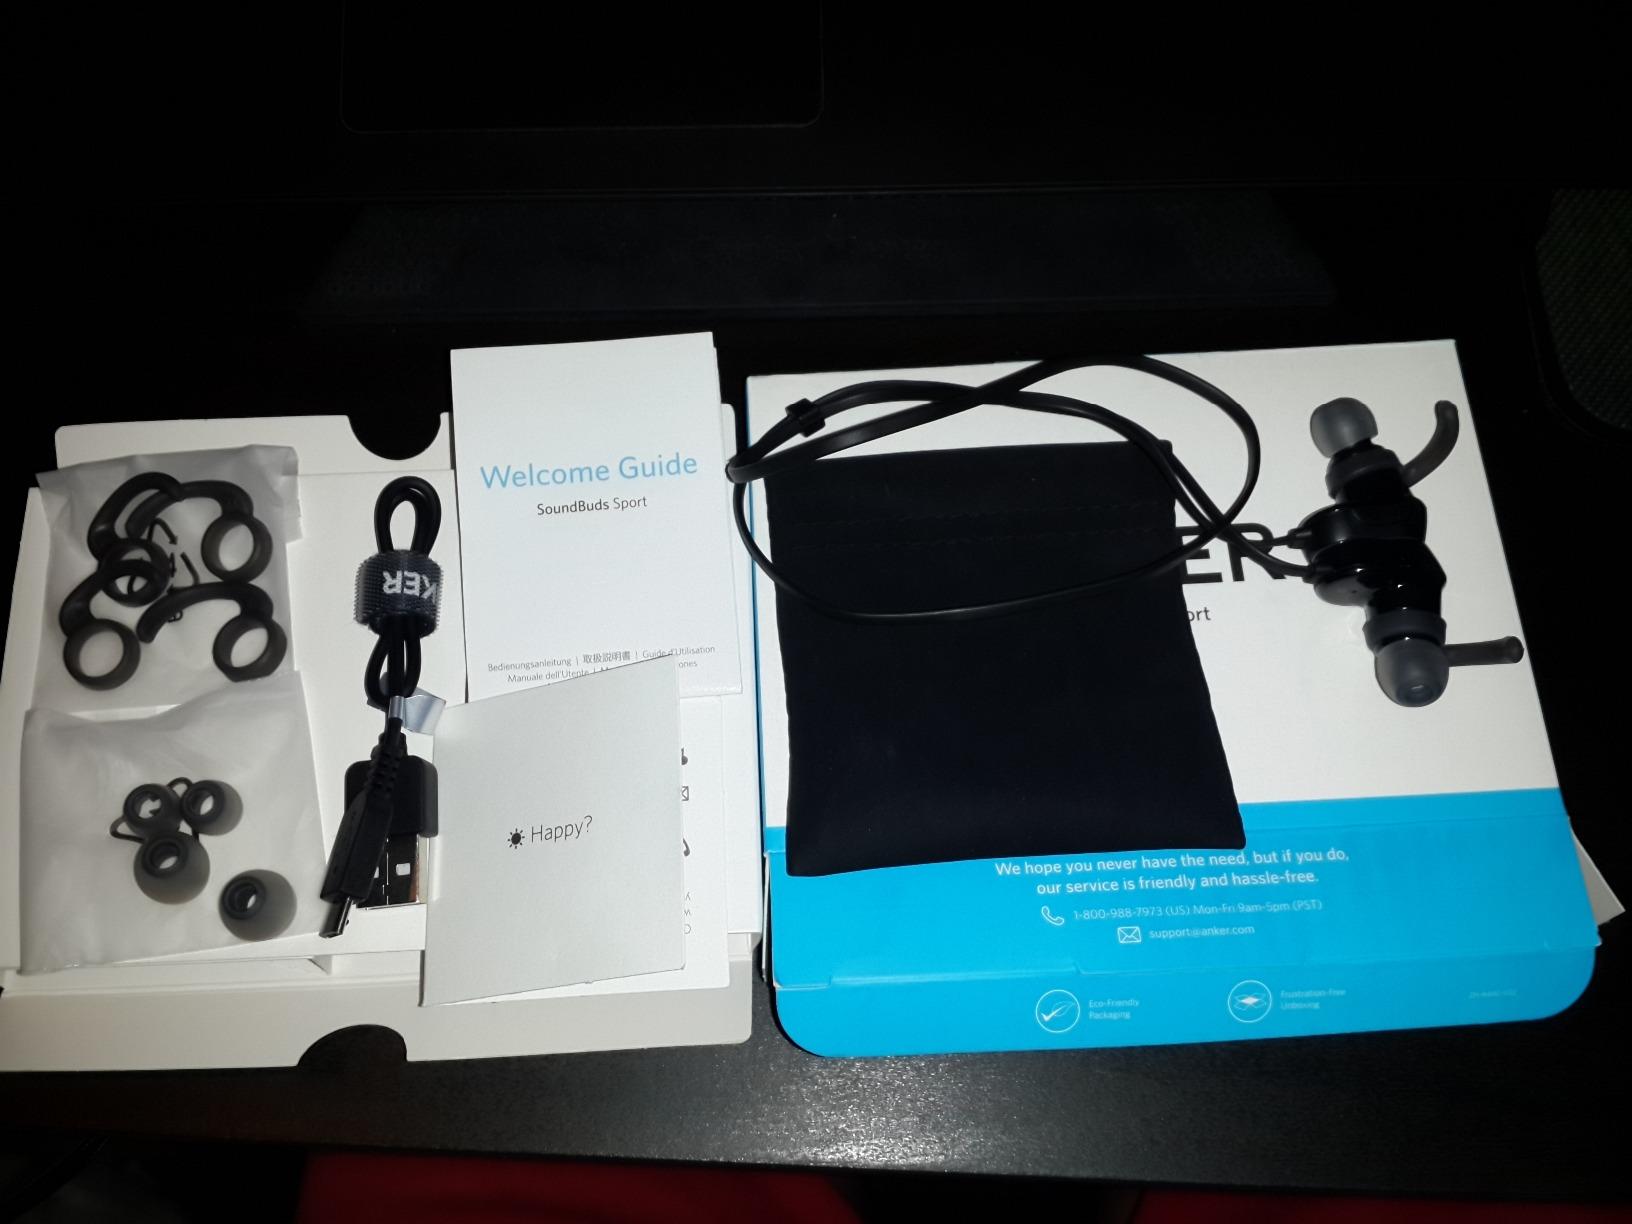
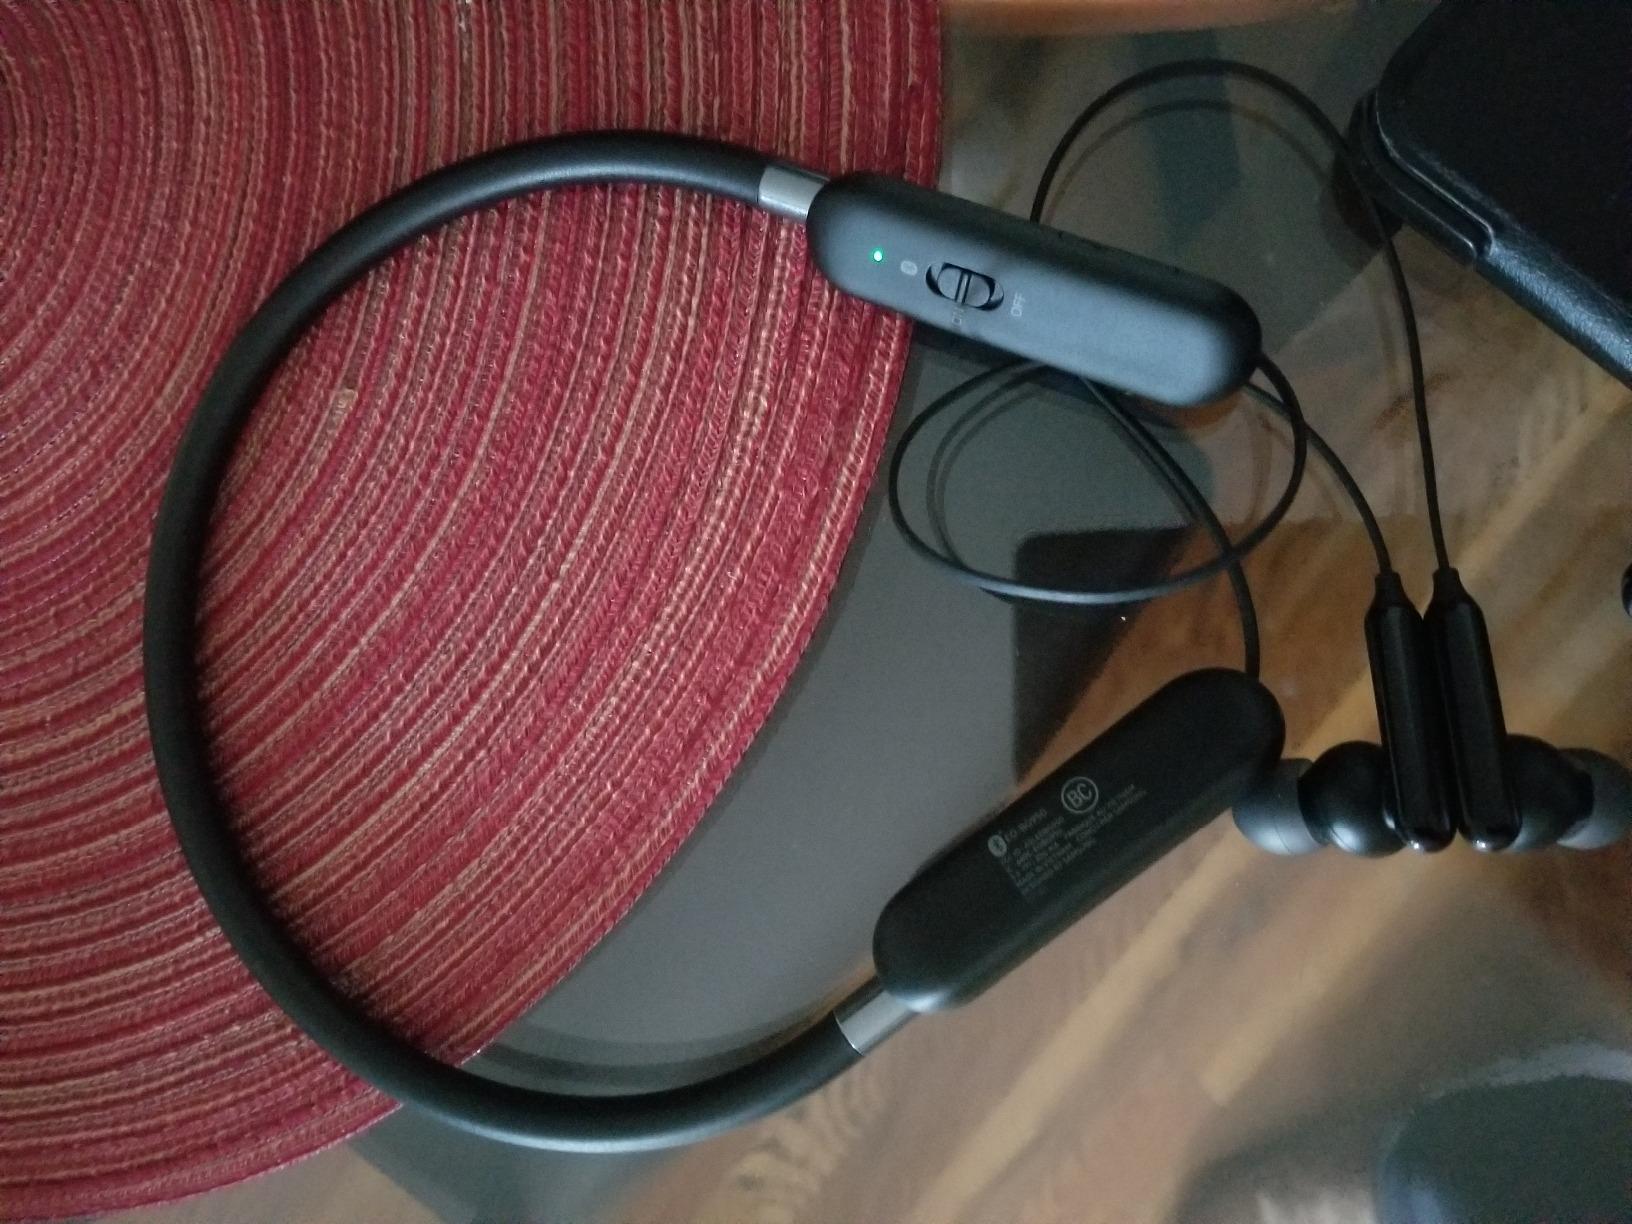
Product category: headphones
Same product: no